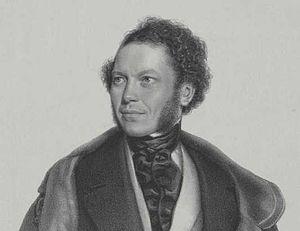
Gottfried von Preyer, né le 15 mars 1807 à Hausbrunn et mort le 9 mai 1901 à Vienne, est un compositeur autrichien.